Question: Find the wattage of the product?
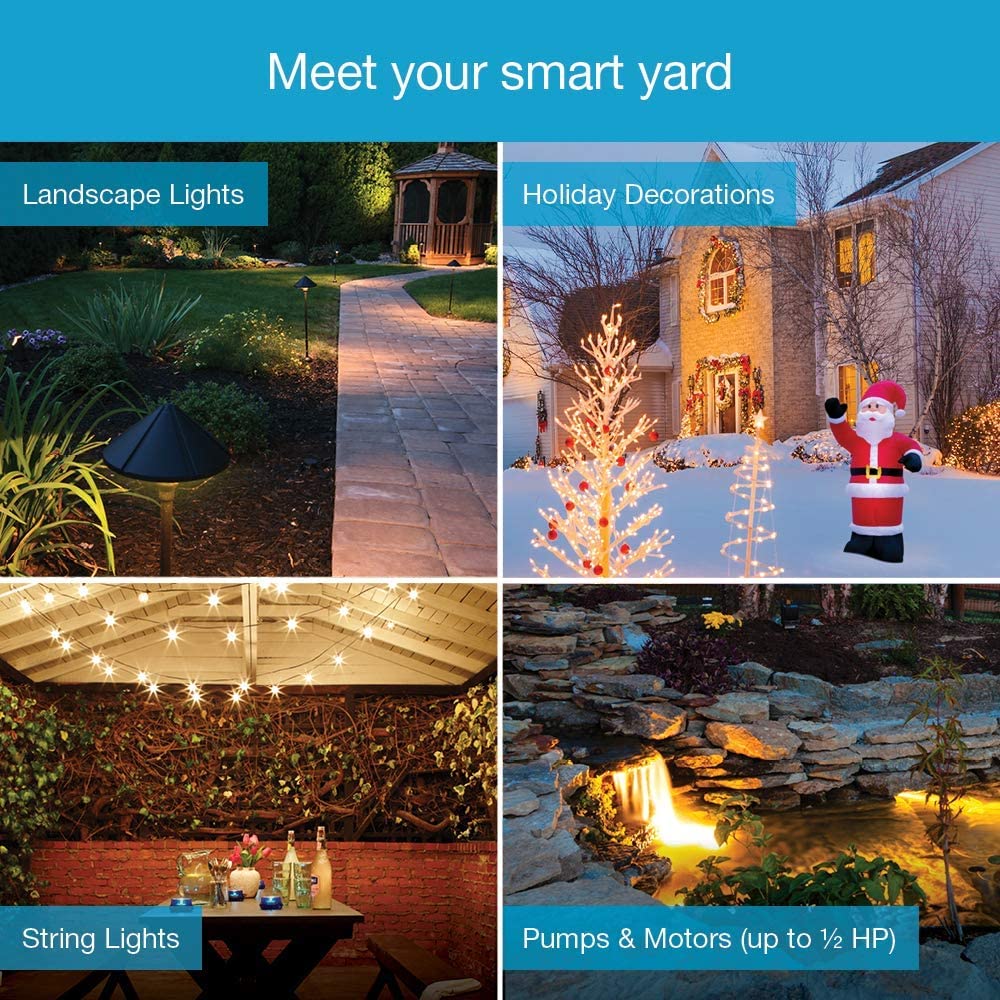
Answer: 0.5 horsepower